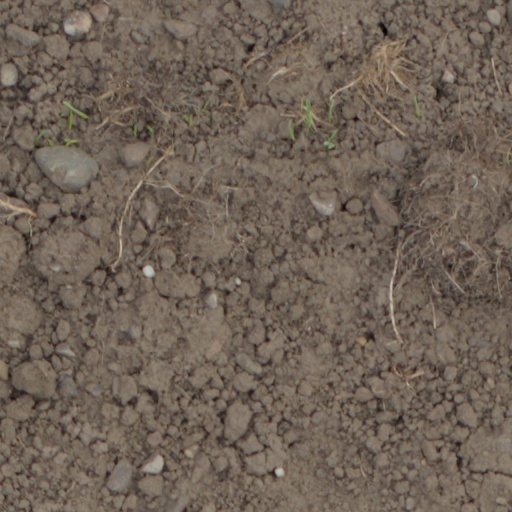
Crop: wheat